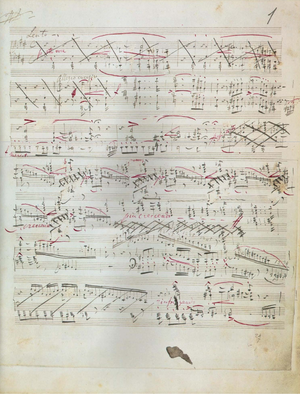
Partition autographe de la sonate en si mineur de Liszt
La Sonate pour piano en si mineur, S.178, est une œuvre pour piano seul, du compositeur Franz Liszt. Elle obéit au modèle de la forme sonate à deux thèmes. La pièce est dédiée à Robert Schumann. Elle fut transcrite pour deux pianos selon le voeux de son auteur par Camille Saint-Saëns en 1914.